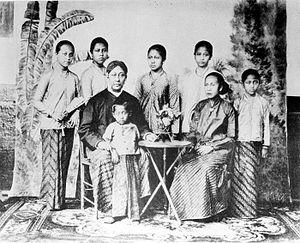
Raden Ayu Kartini, appelée aussi Raden Ajeng Kartini, née le 21 avril 1879 à Jepara et morte le 17 septembre 1904 à Rembang, est une militante féministe et écrivaine javanaise et indonésienne. Elle est considérée, en Indonésie, comme une héroïne nationale et une pionnière des droits des femmes. Elle écrivit notamment les « Lettres d'une Princesse javanaise ».